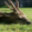
Label: deer